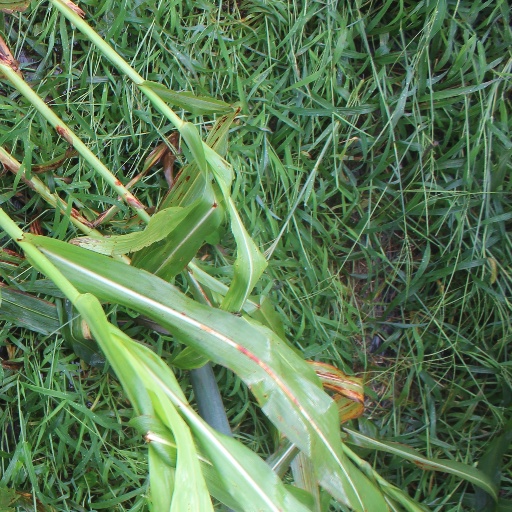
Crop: sorghum